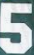
Number: 5